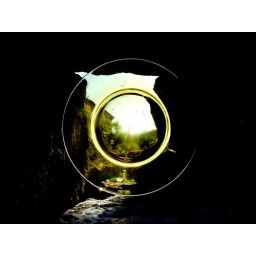
found plate installed in found wall